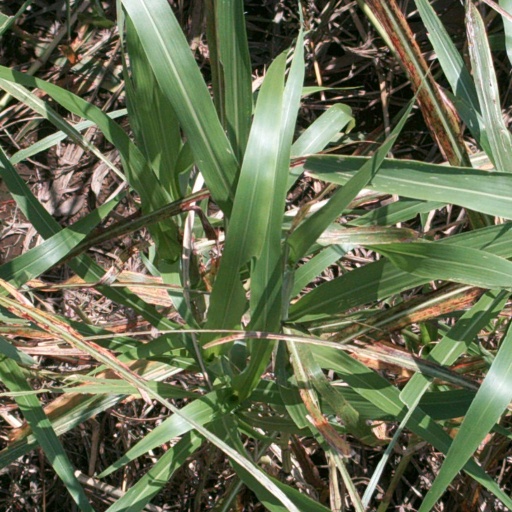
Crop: sorghum